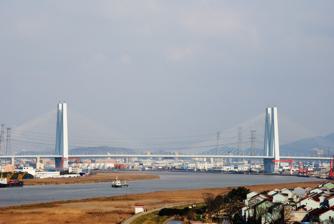
Building: Qingshuipu Bridge
Country: China
Year built: 2011
Bridge in Ningbo, Zhejiang Qingshuipu Bridge 清水浦大桥 Qingshuipu Bridge in January 2012 Coordinates 29°55′18″N 121°41′01″E / 29.921695°N 121.683547°E / 29.921695; 121.683547 Carries G1504 Ningbo Ring Expressway Crosses Yong River Locale Ningbo , Zhejiang Characteristics Design Cable-stayed Total length 858 metres (2,815 ft) Width 56.7 metres (186 ft) Height 146 metres (479 ft) Longest span 468 metres (1,535 ft) History Construction start 8 November 2007 Opened 28 December 2011 Location Qingshuipu Bridge ( Chinese : 清水浦大桥 ) is a cable-stayed bridge across the Yong River in Ningbo , Zhejiang , China which carries the G1504 Ningbo Ring Expressway . Construction started on 8 November 2007 and the bridge opened to traffic on 28 December 2011. When it was completed, it was the world's largest multi-tower split-frame cable-stayed bridge. References